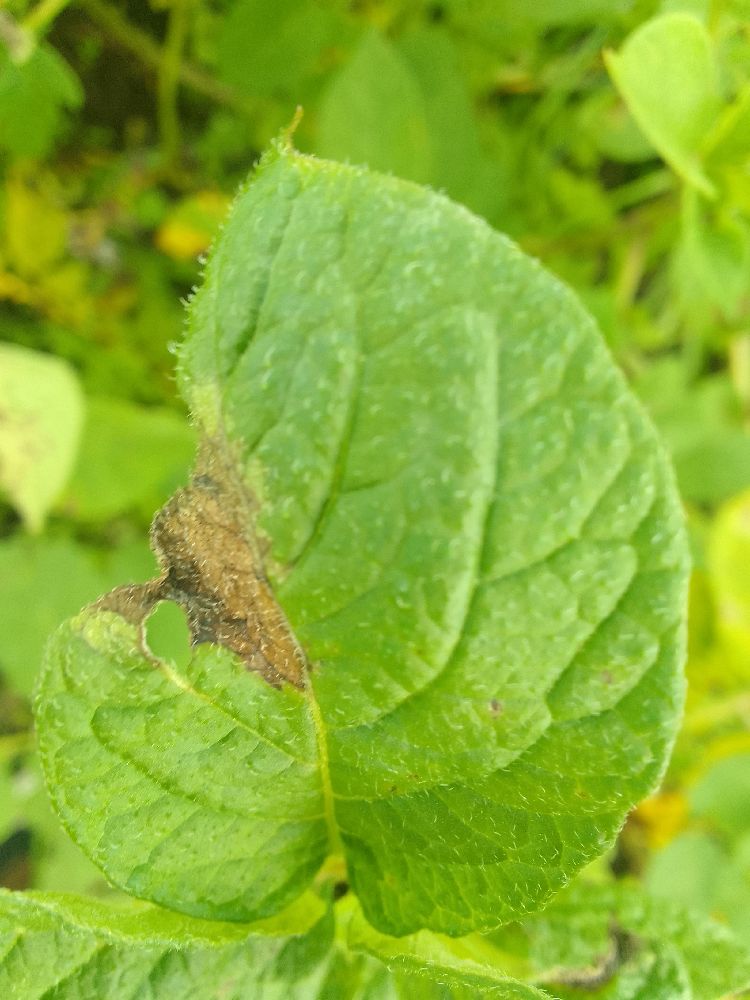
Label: Late blight